Treaty of Fort Laramie (1868)

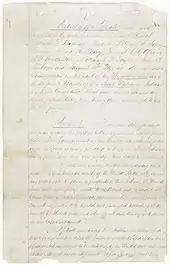
Front page of 1868 Treaty of Fort Laramie, from the US National Archives

None of the other tribes signing the 1851 treaty engaged in battle with the US soldiers, and most allied with the Army. With the 1851 intertribal peace soon broken, the Arikara, Hidatsa and Mandan called for US military support against raiding Sioux Indians in 1855. By summer 1862, the three tribes had abandoned all their permanent villages of earth lodges in the treaty territory south of the Missouri, which was now under Sioux control, and lived together in Like-a-Fishhook Village north of the river.